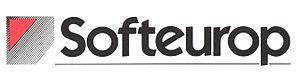
logo de la firme Softeurop (approx 1986-1989) grossiste-distributeur de matériel et logiciels micro-informatique en Belgique, France et Pays-Bas.
Ingram Micro est un grossiste en produits technologiques au niveau mondial. Peu connu du grand public car ne commerçant qu'avec des revendeurs, le groupe est pourtant un acteur majeur de la vente informatique dans le monde. Le siège du groupe est basé à Irvine en Californie. La société a été cotée en bourse à New-York NYSE de 1996 jusqu'à son rachat par le conglomérat Chinois HNA en 2016. Jusqu'à cet événement, les parts étaient majoritairement détenues par la famille Ingram, opérateurs industriels basés à Nashville.